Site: brandenburg
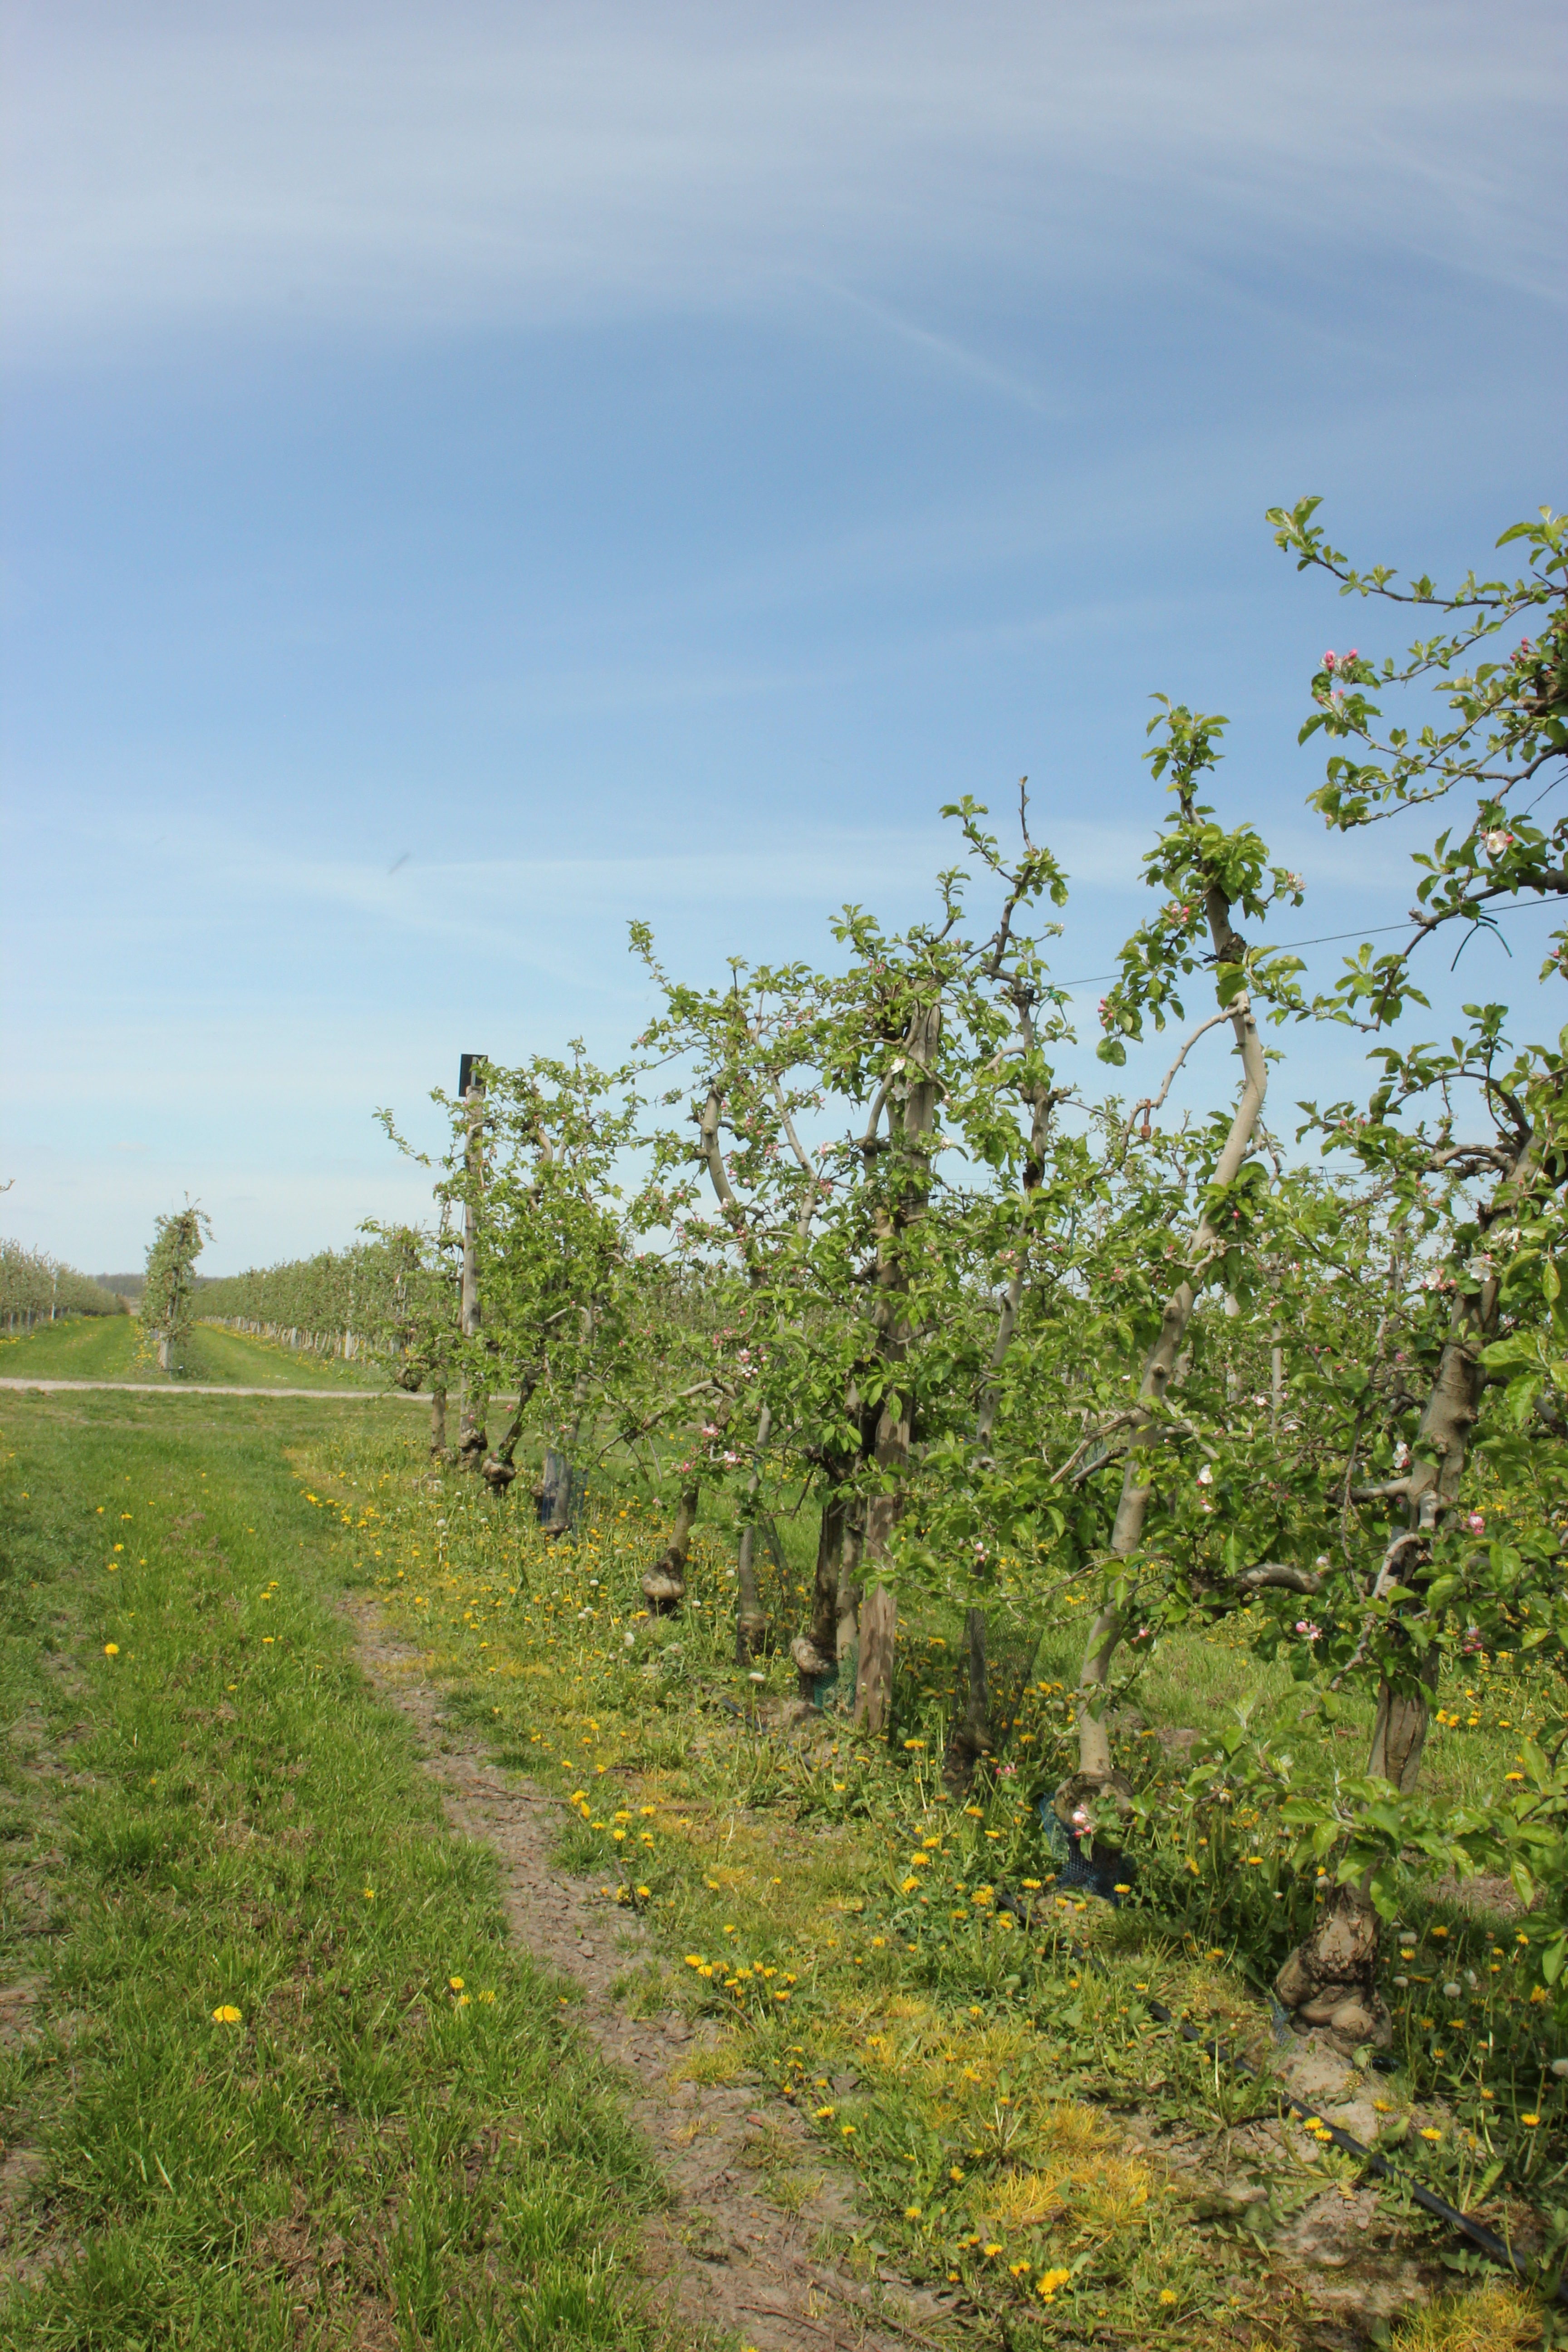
Growth stage (BBCH 60): Flowering